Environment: real
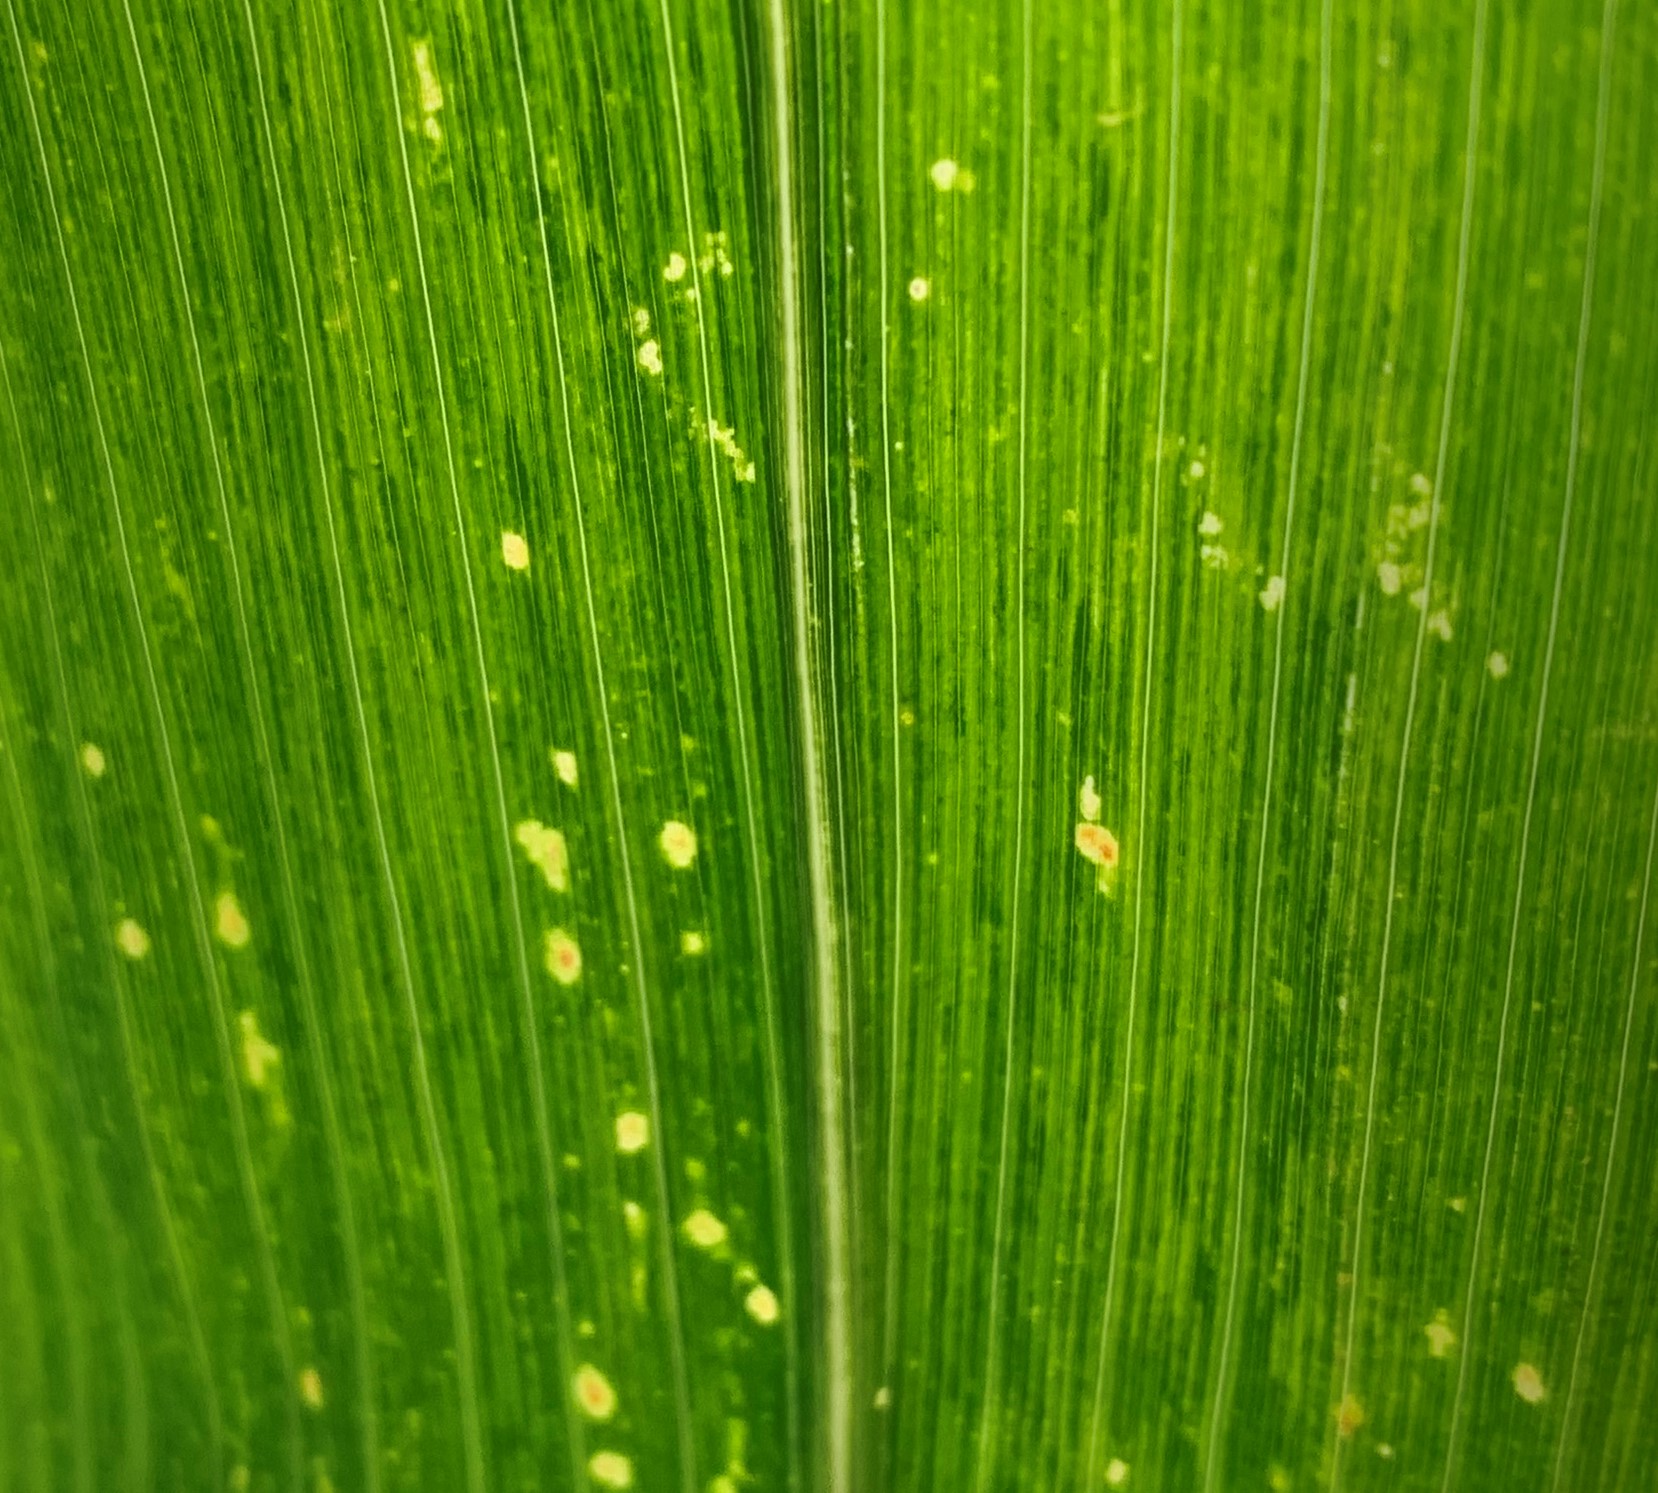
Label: lethal_necrosis